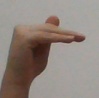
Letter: khaa